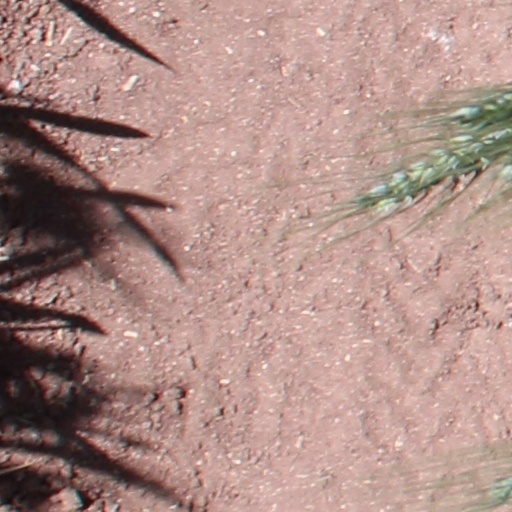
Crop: wheat